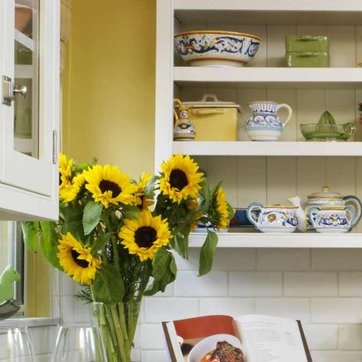
Material: foliage